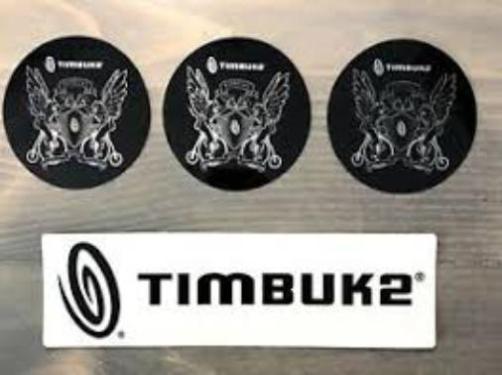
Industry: Clothes